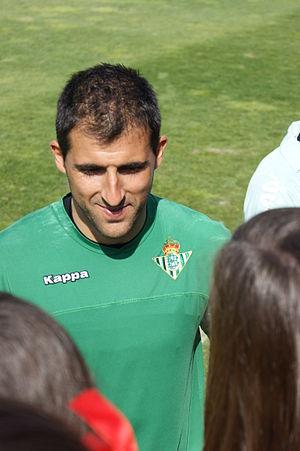
Ricardo Alexandre Martins Soares Pereira, plus communément appelé Ricardo Pereira ou simplement Ricardo est un footballeur portugais né le 11 février 1976 à Montijo. Il évolue au poste de gardien de but.